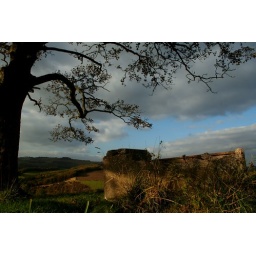
A disused water trough in a field in the Peak District